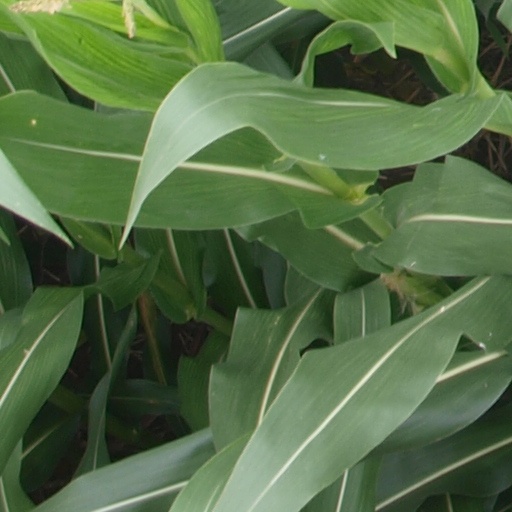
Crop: maize; corn